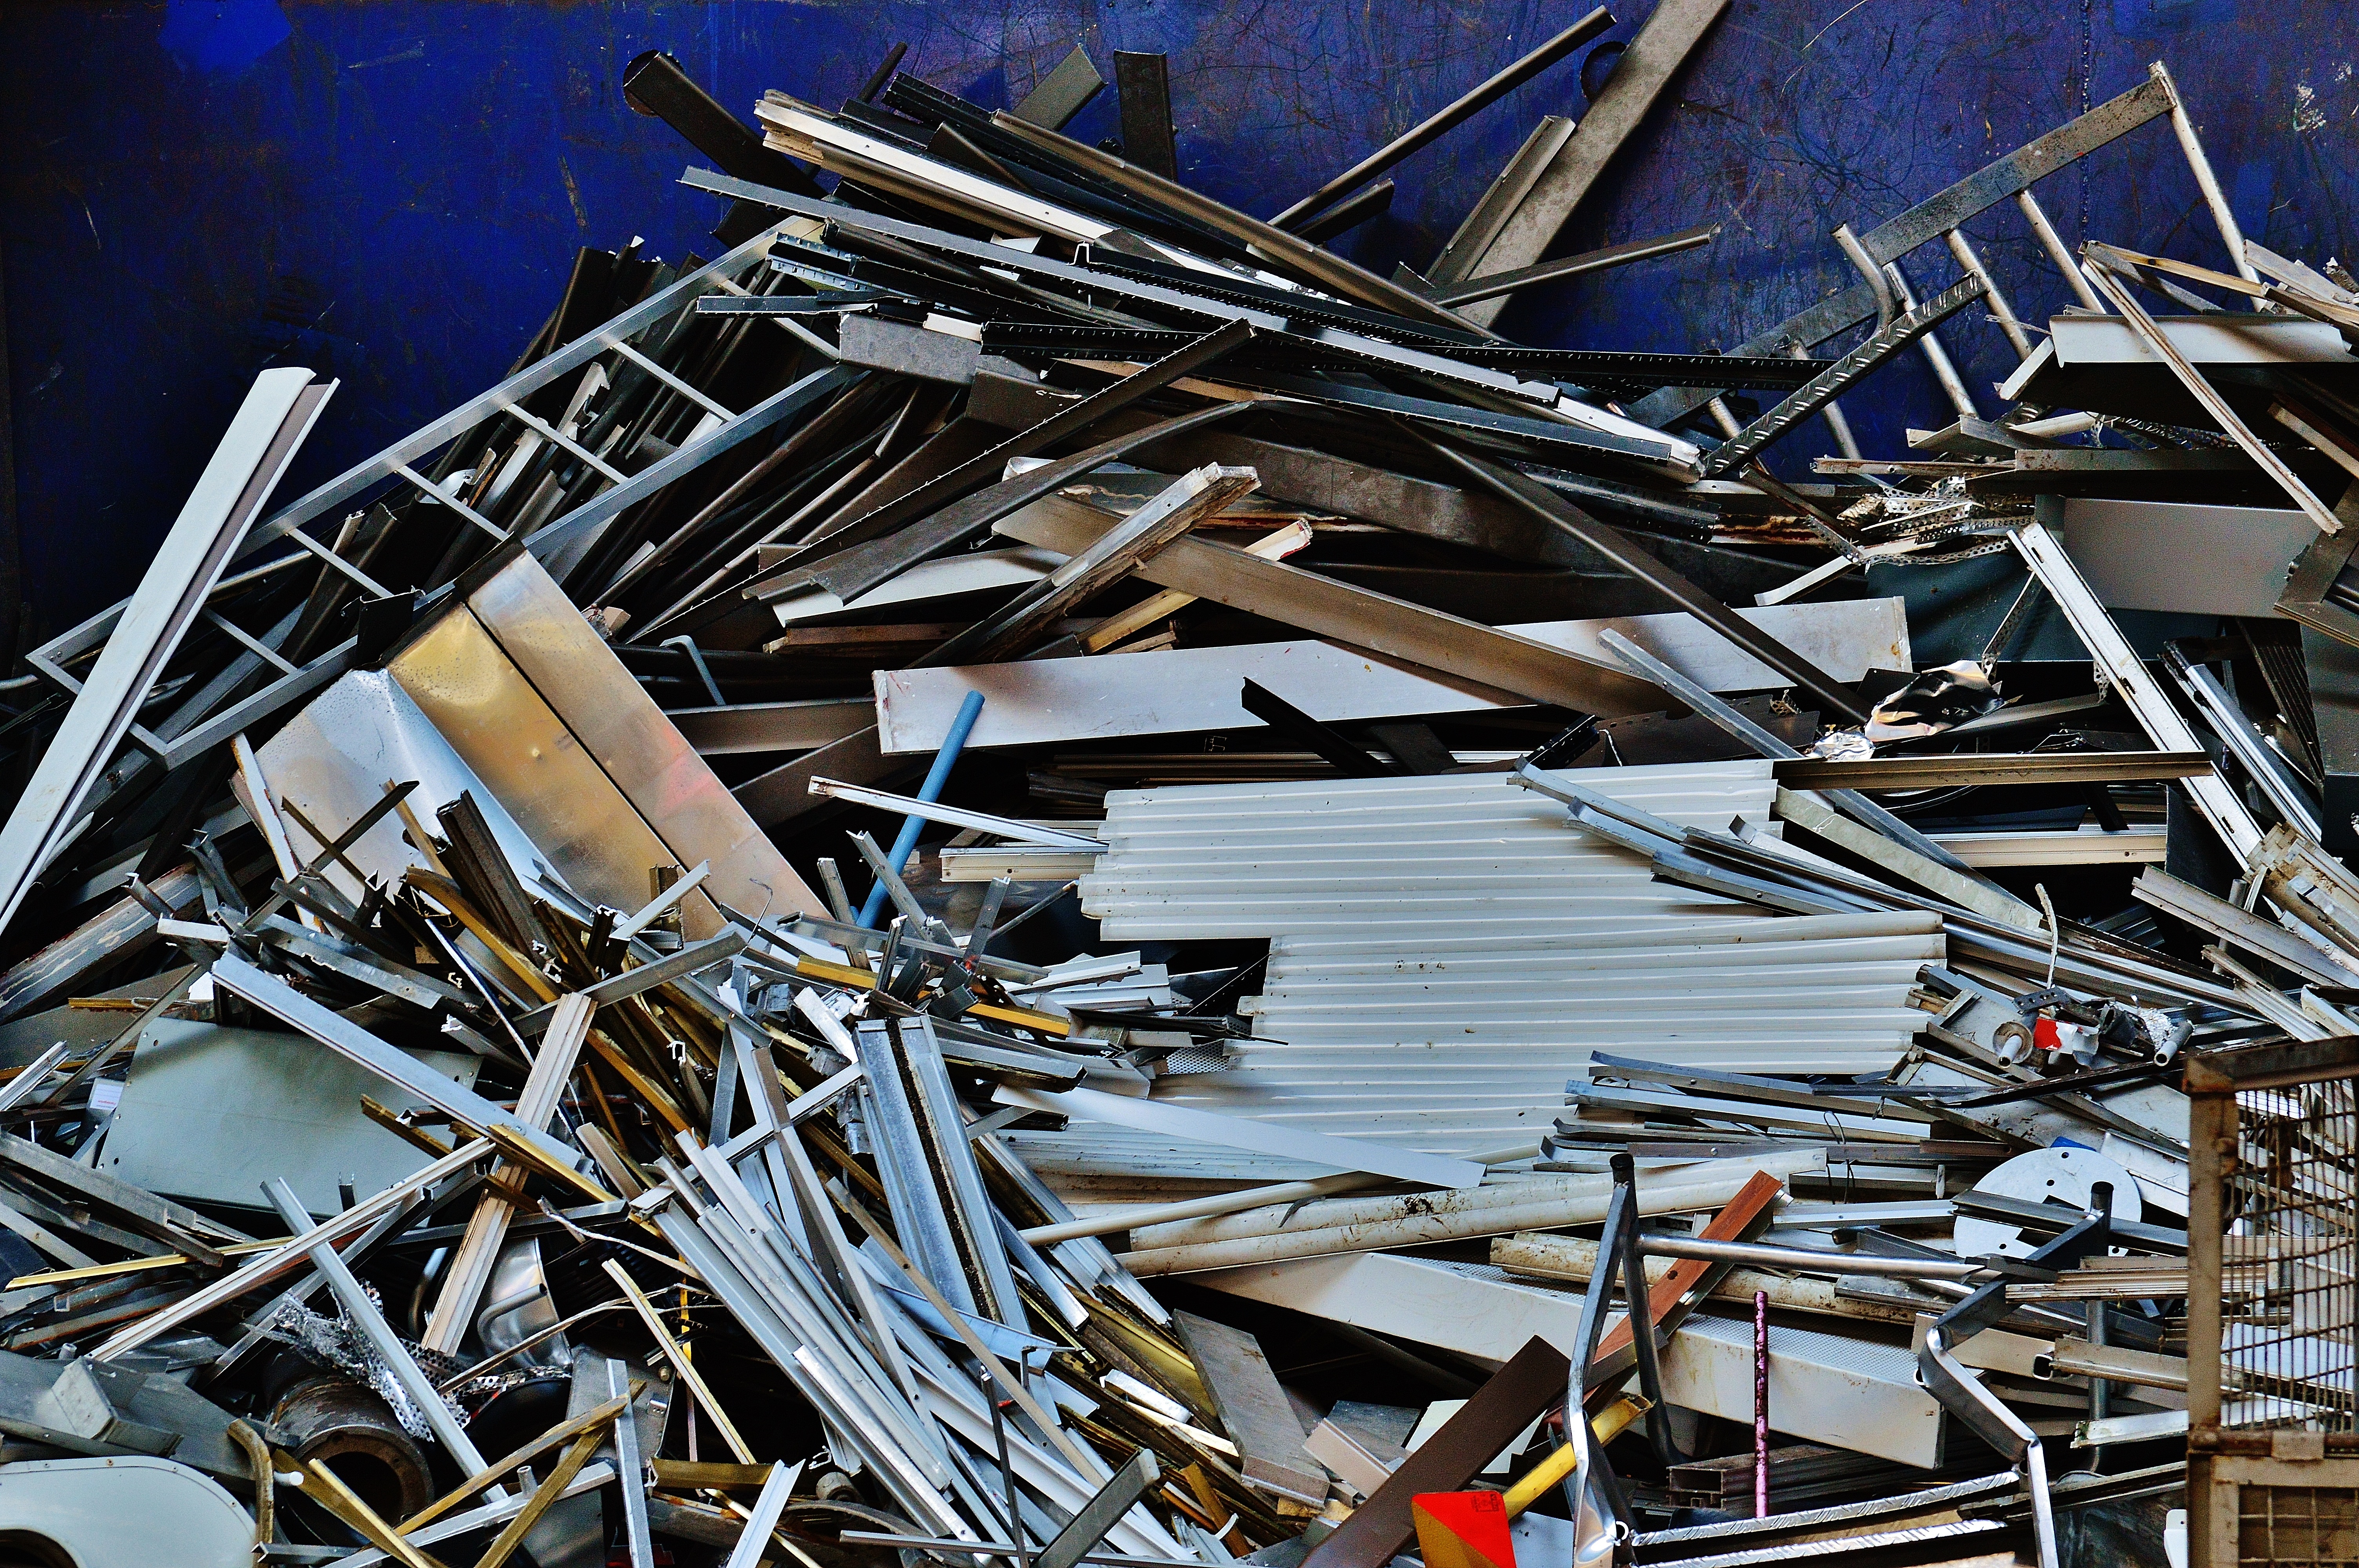
old, vehicle, metal, industry, junkyard, recycling, scrap, aluminium, scrap metal, scrap iron